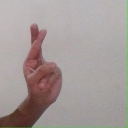
अक्षर: र